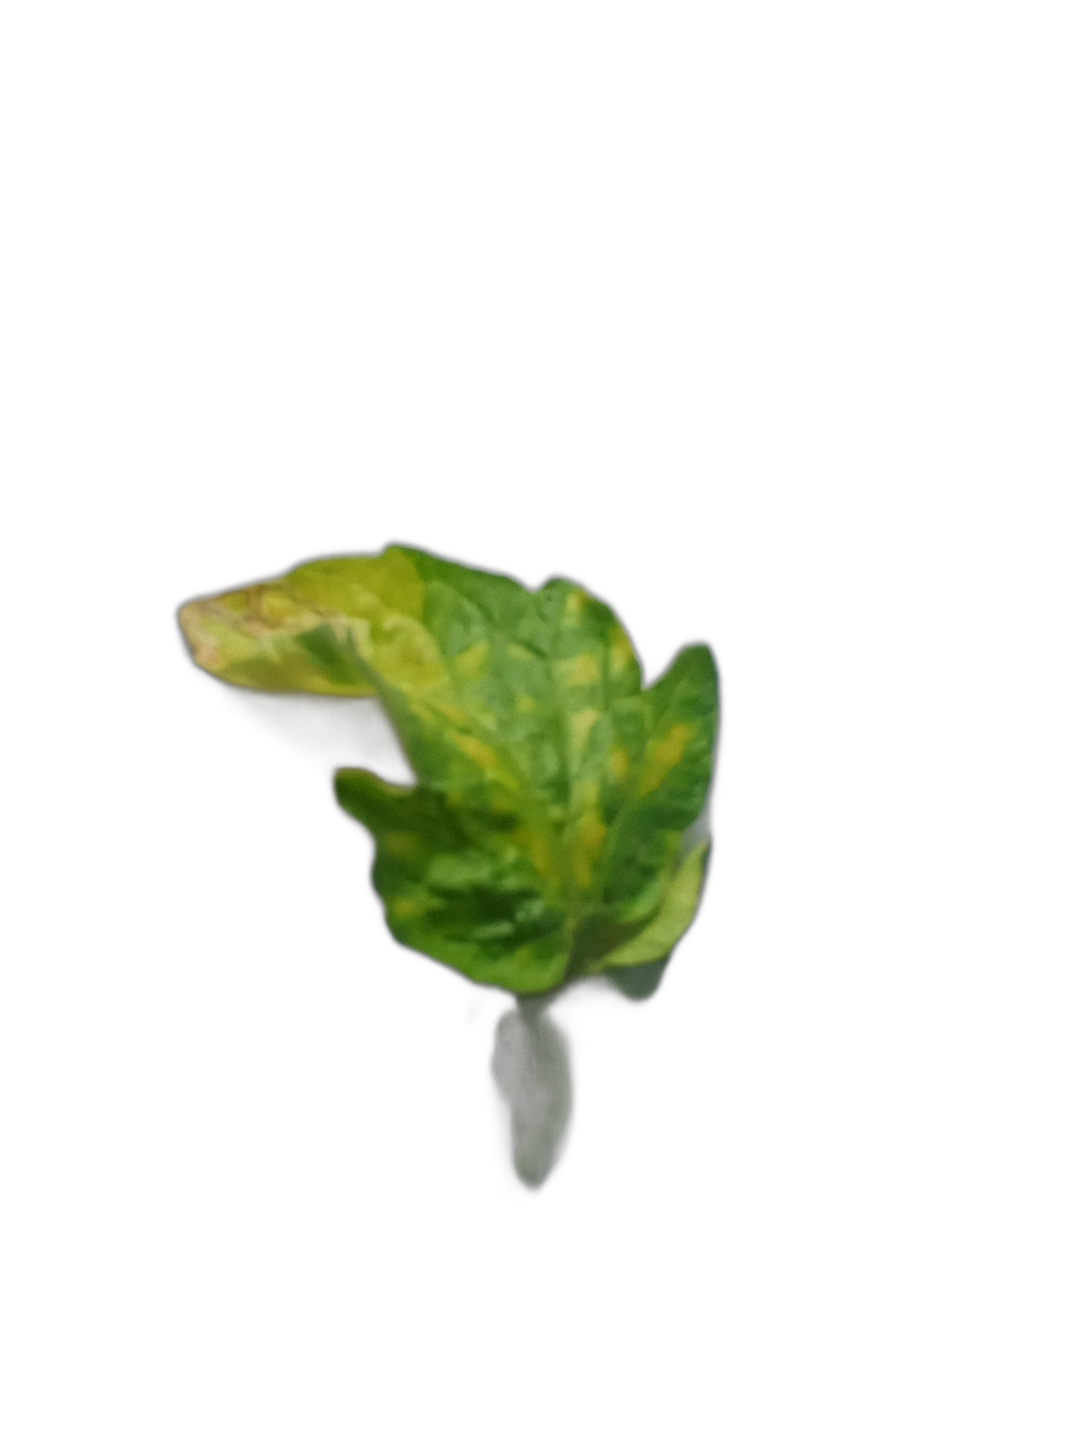
Crop: Tomato
Label: Mosaic